Taj al-Din Yildiz

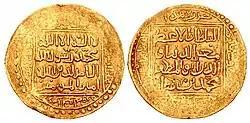
Gold coin of Taj al-Din Yildiz. (AH 602–612; AD 1206–1215). Ghazna (Ghazni) mint. Dated AH 604 (AD 1207–08).

Taj al-Din Yildiz (also spelled Yaldiz, Yildoz, and Yalduz) was a Turkic ghulam of the Ghurid dynasty, who, after the death of Sultan Muhammad of Ghor, became the "de facto" ruler of Ghazni, while, however, still recognizing Ghurid authority.